Thomas Hardy (political reformer)

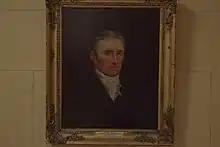
Portrait of Hardy at the National Liberal Club

Around 1792, Hardy founded the London Corresponding Society, starting out with just nine friends. However, they were soon joined by others, including Olaudah Equiano. Two years later, on 12 May 1794, it had grown so powerful that he was arrested by the King's Messenger, two Bow Street Runners, the private secretary to Home Secretary Dundas, and others on Crown charges of high treason. It was during his imprisonment that Hardy's wife died, leaving him with an unfinished letter declaring her love for him. The charges were prosecuted with Sir John Scott leading for the Crown, and William Garrow among the prosecuting counsel; while Hardy was defended by Thomas Erskine. He was acquitted after nine days of testimony and debate, on Guy Fawkes Day, 1794.